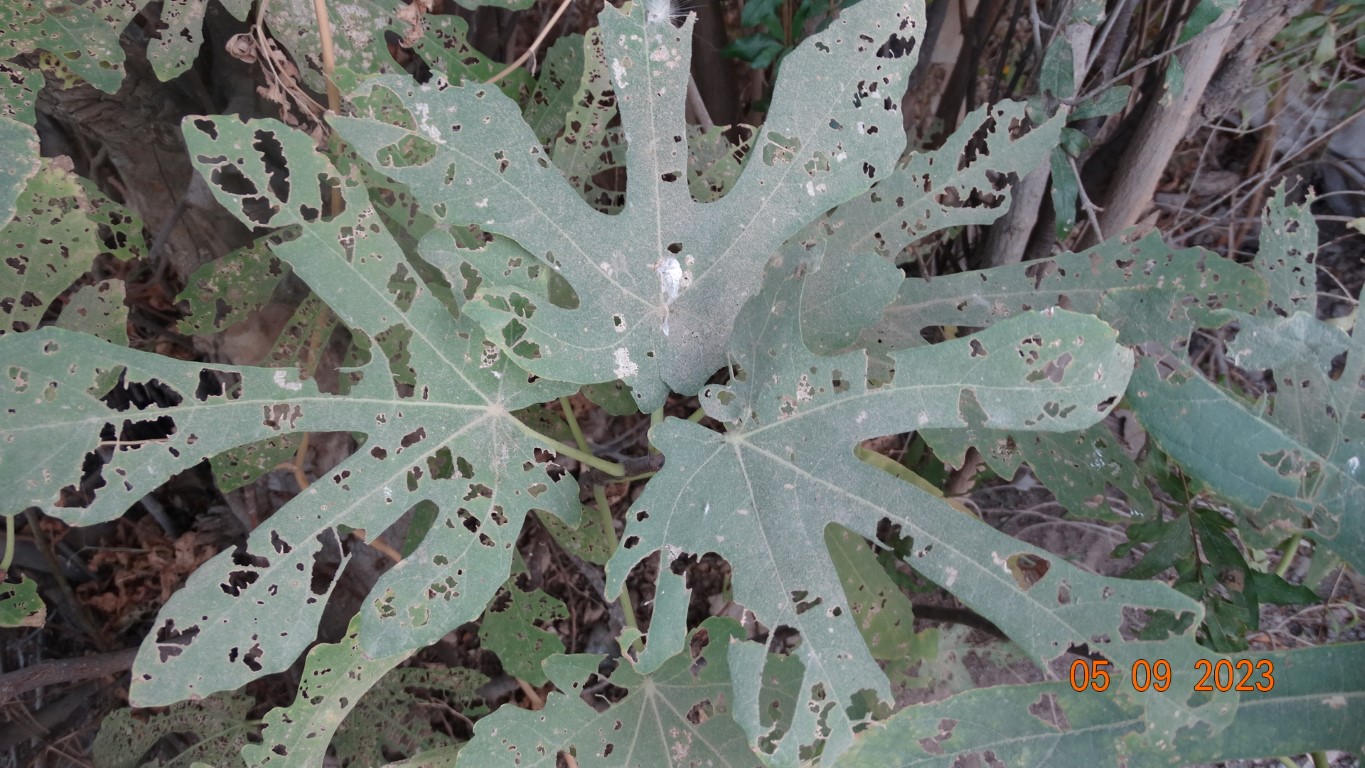
Label: infected